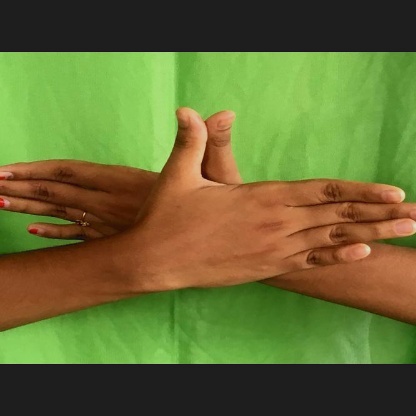
Mudra: Garuda